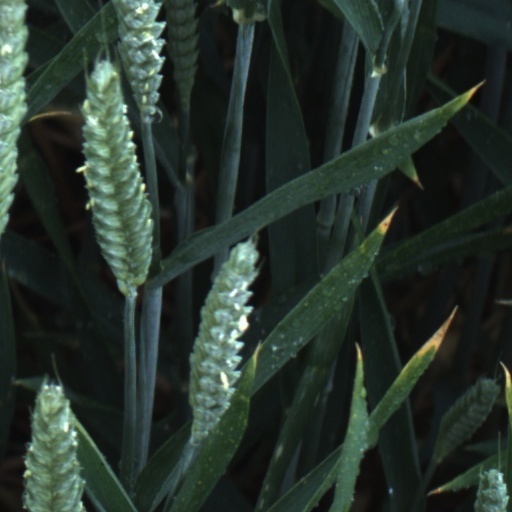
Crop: wheat